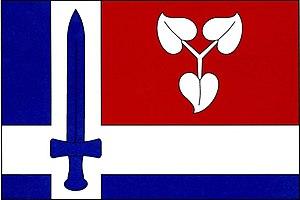
Paračov est une commune du district de Strakonice, dans la région de Bohême-du-Sud, en République tchèque. Sa population s'élevait à 104 habitants en 2017.